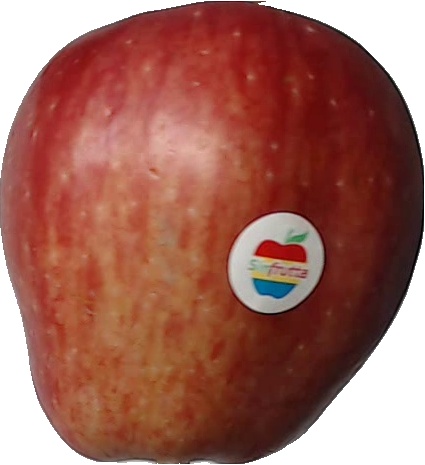
Label: apple_red_1